British logistics in the Siegfried Line campaign

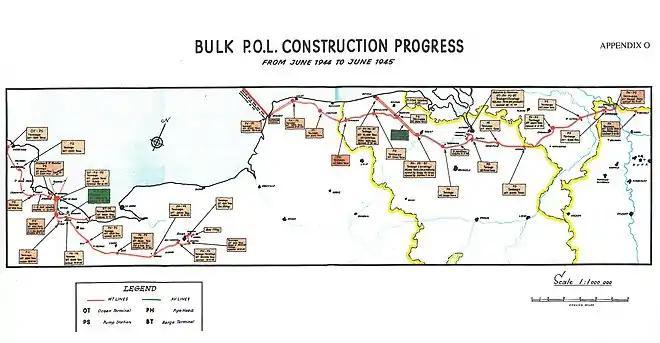
The supply of Bulk POL to the 21st Army Group

It was imperative to get the railway system operational again as soon as possible. The most pressing problem was the destruction of bridges, particularly those over the Seine. In northern France however, the devastation was less widespread, and rehabilitation was faster than south of the Seine. This work was carried out by British Army, civilian and POW workers. Commencing on 10 September, stores from the RMA began moving forward to railheads around Bernay. Lorries then took them across the Seine to the Beauvais area, where they were loaded back on trains and taken to railheads south of Brussels serving No. 6 Army Roadhead. On 8 September, work commenced on bridging the Seine. A new railway bridge at Le Manoir was completed on 22 September, allowing trains to cross the Seine. Two bridges across the Somme were still down, but by making a diversion around Doullens, trains could reach Brussels. In November and December, the Seine rose to its highest level since 1910, and the current ran at . There were fears for the bridge at Le Manoir as the waters rose almost to the level of the rails, but the bridge remained standing.